IWI Galil ACE

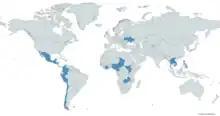
A map with IWI Galil Ace users in blue

The Galil ACE 52 is a battle rifle variant chambered in 7.62×51mm NATO cartridge, and is compatible with the 25-round Galil Sniper magazines. It features a barrel length with a muzzle velocity of , an empty weight of , and cyclic rate of fire of 620–680 rounds/min.